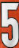
Number: 5